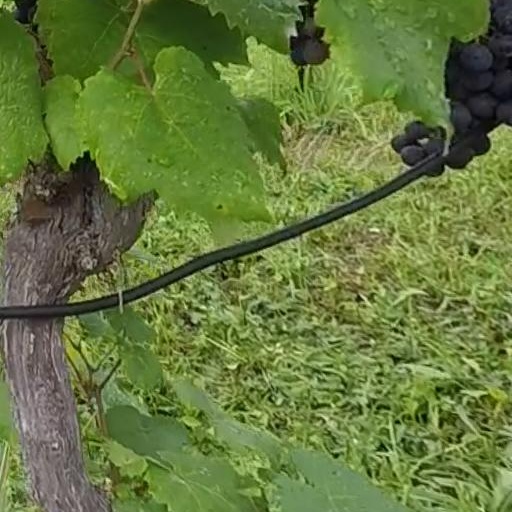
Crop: grape